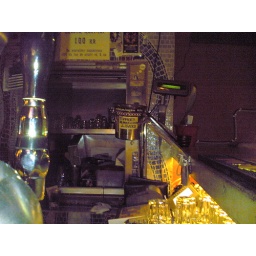
At the bar in Medusa. The sign says &amp;quot;tippers make good lovers&amp;quot;